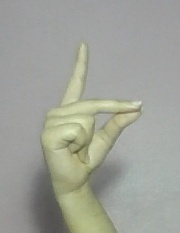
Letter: ta